Takin' It Back

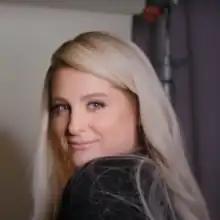
Meghan Trainor, a woman, smiling and looking towards the screen

Trainor achieved commercial success with her debut major-label studio album, "Title" (2015), which produced three top-10 singles on the US "Billboard" Hot 100. She struggled while creating her third album with Epic Records, "Treat Myself" (2020), and rewrote it four times in an attempt to respond to market shifts in the music industry after the preceding singles underperformed. After the song "Title" attained viral popularity on video-sharing service TikTok in 2021, Trainor announced her intention to return to its parent album's doo-wop sound on her fifth major-label studio album. TikTok was highly influential on her creative process, and she began writing material that would resonate with audiences on it. Trainor gained popularity on it while regularly sharing clips and other content with influencer Chris Olsen. She used TikTok to engage with global audiences, after traditional methods of promotion were ineffective for her last album, and started planning "TikTok days" on which she would film videos.